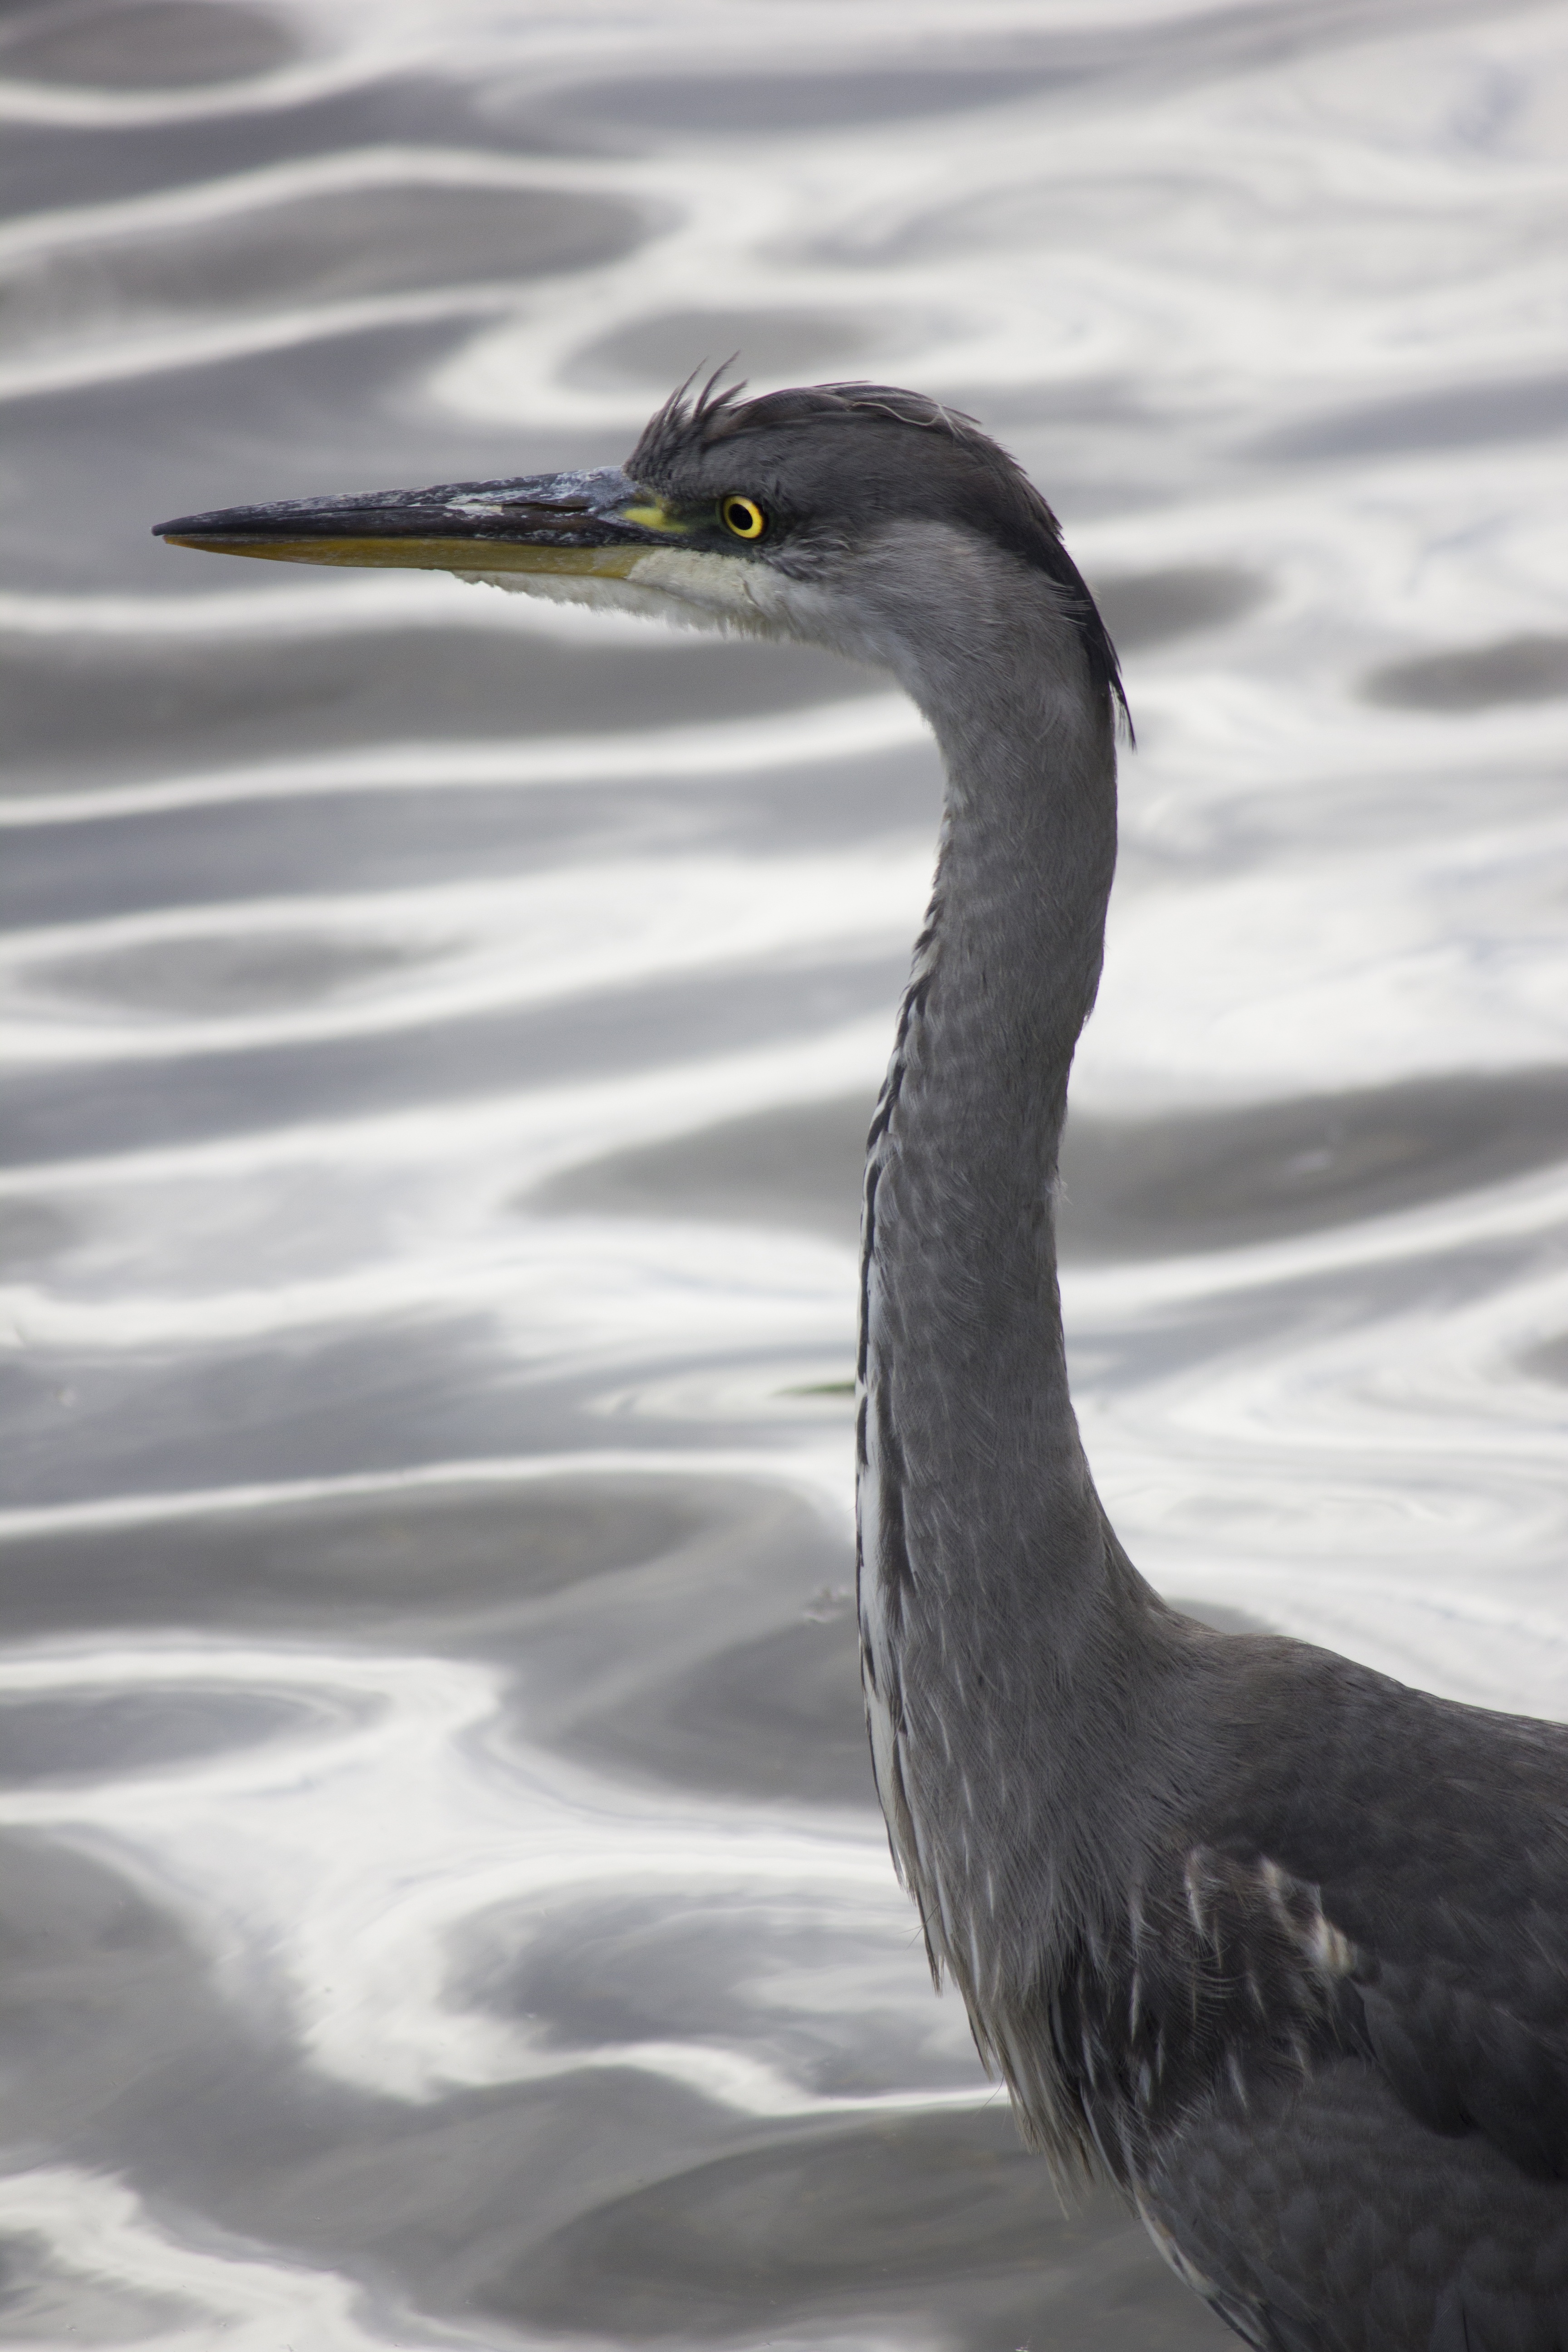
bird, wing, wildlife, reflection, beak, gray, fauna, close up, swan, silver, vertebrate, cormorant, heron, water bird